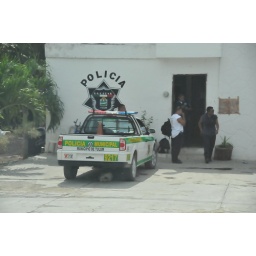
Mexican Police truck &amp;amp; police dog asleep under the vehicle....ready to roll! ;-)